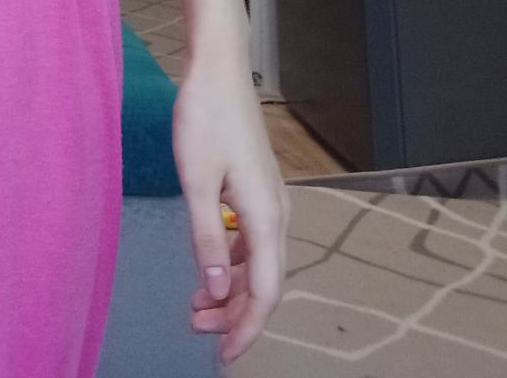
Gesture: no_gesture